Nicotine

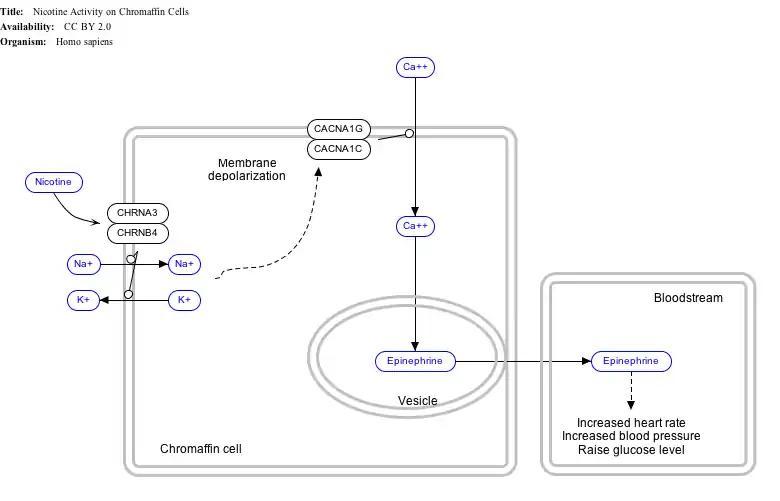
Effect of nicotine on chromaffin cells

Nicotine also activates the sympathetic nervous system, acting via splanchnic nerves to the adrenal medulla, stimulating the release of epinephrine. Acetylcholine released by preganglionic sympathetic fibers of these nerves acts on nicotinic acetylcholine receptors, causing the release of epinephrine (and norepinephrine) into the bloodstream.